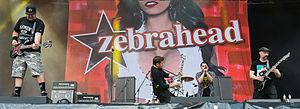
Zebrahead est un groupe de punk rock américain, originaire de La Habra, dans le comté d'Orange, en Californie.